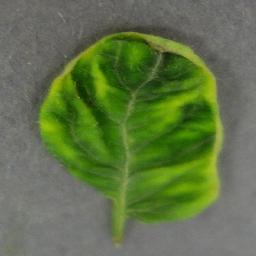
Label: Tomato___Tomato_Yellow_Leaf_Curl_Virus